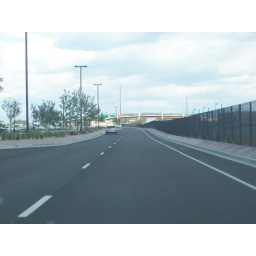
Another view of the 4-lane divided highway section of the Parkway. The 25 Road bridge lies in the distance.